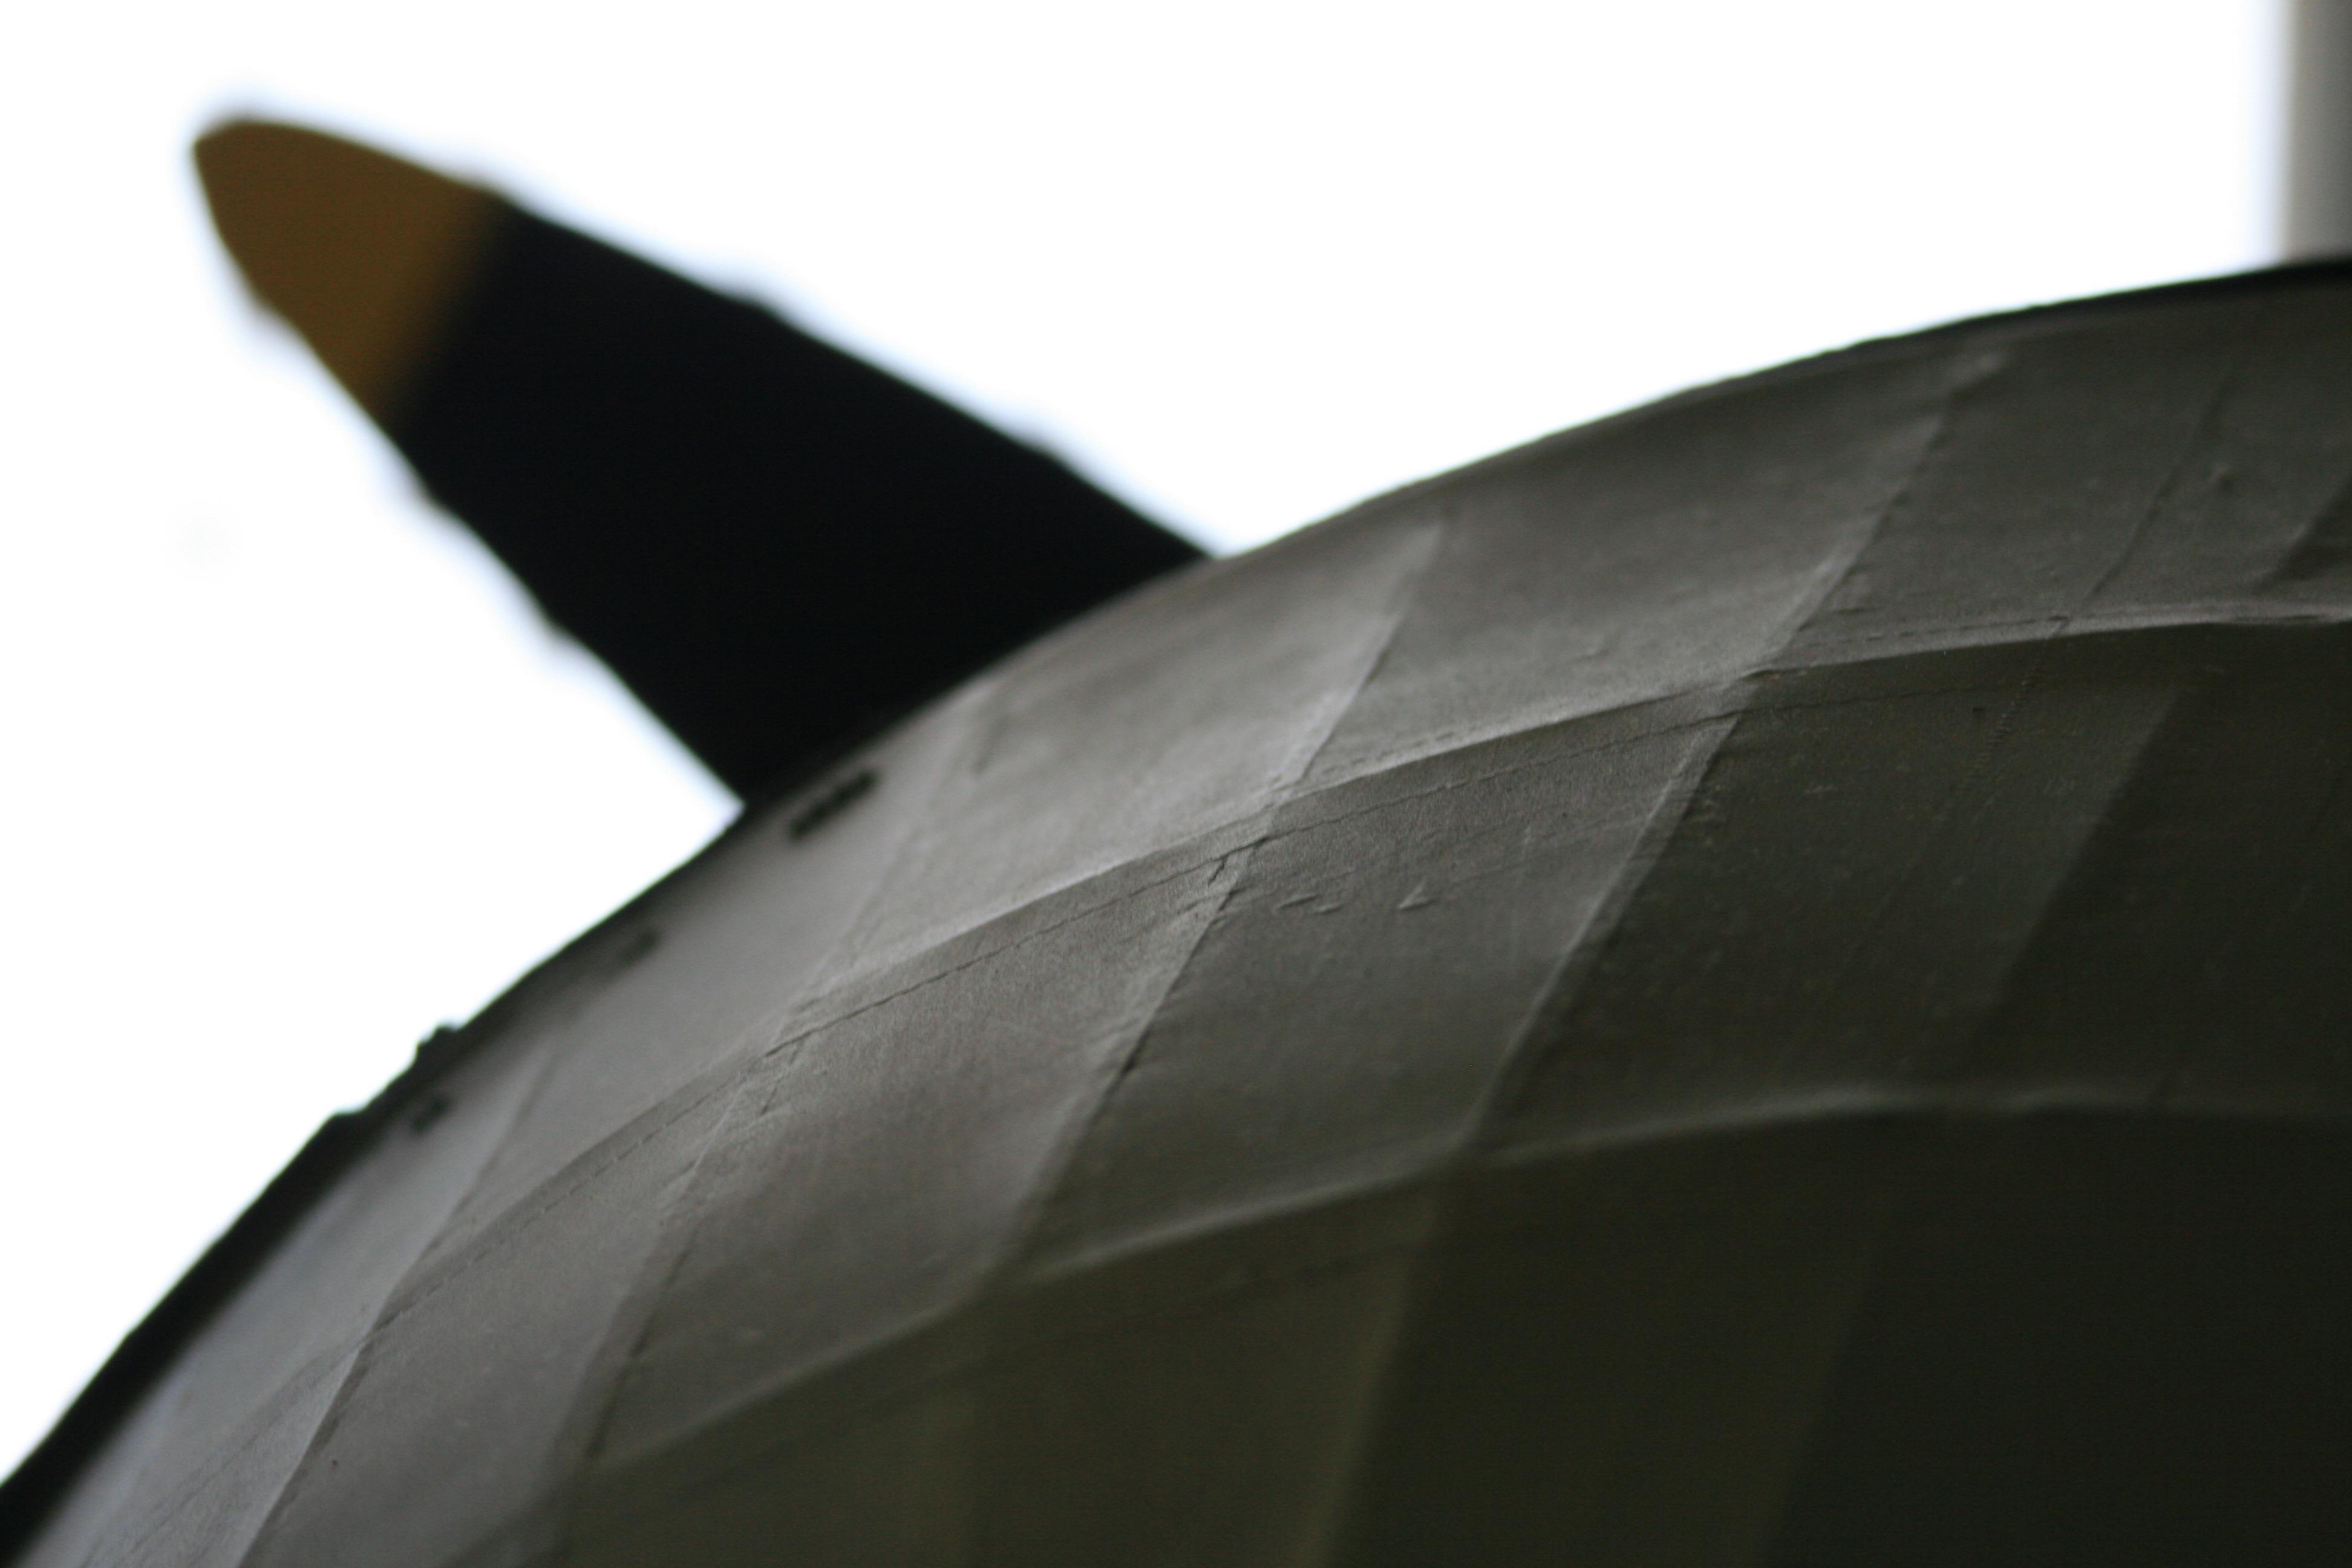
wing, wheel, aircraft, vehicle, windshield, frame, black, tire, bumper, rectangles, rim, skin, cover, auto part, automotive exterior, automotive tire, aircraft engine, covered aircraft